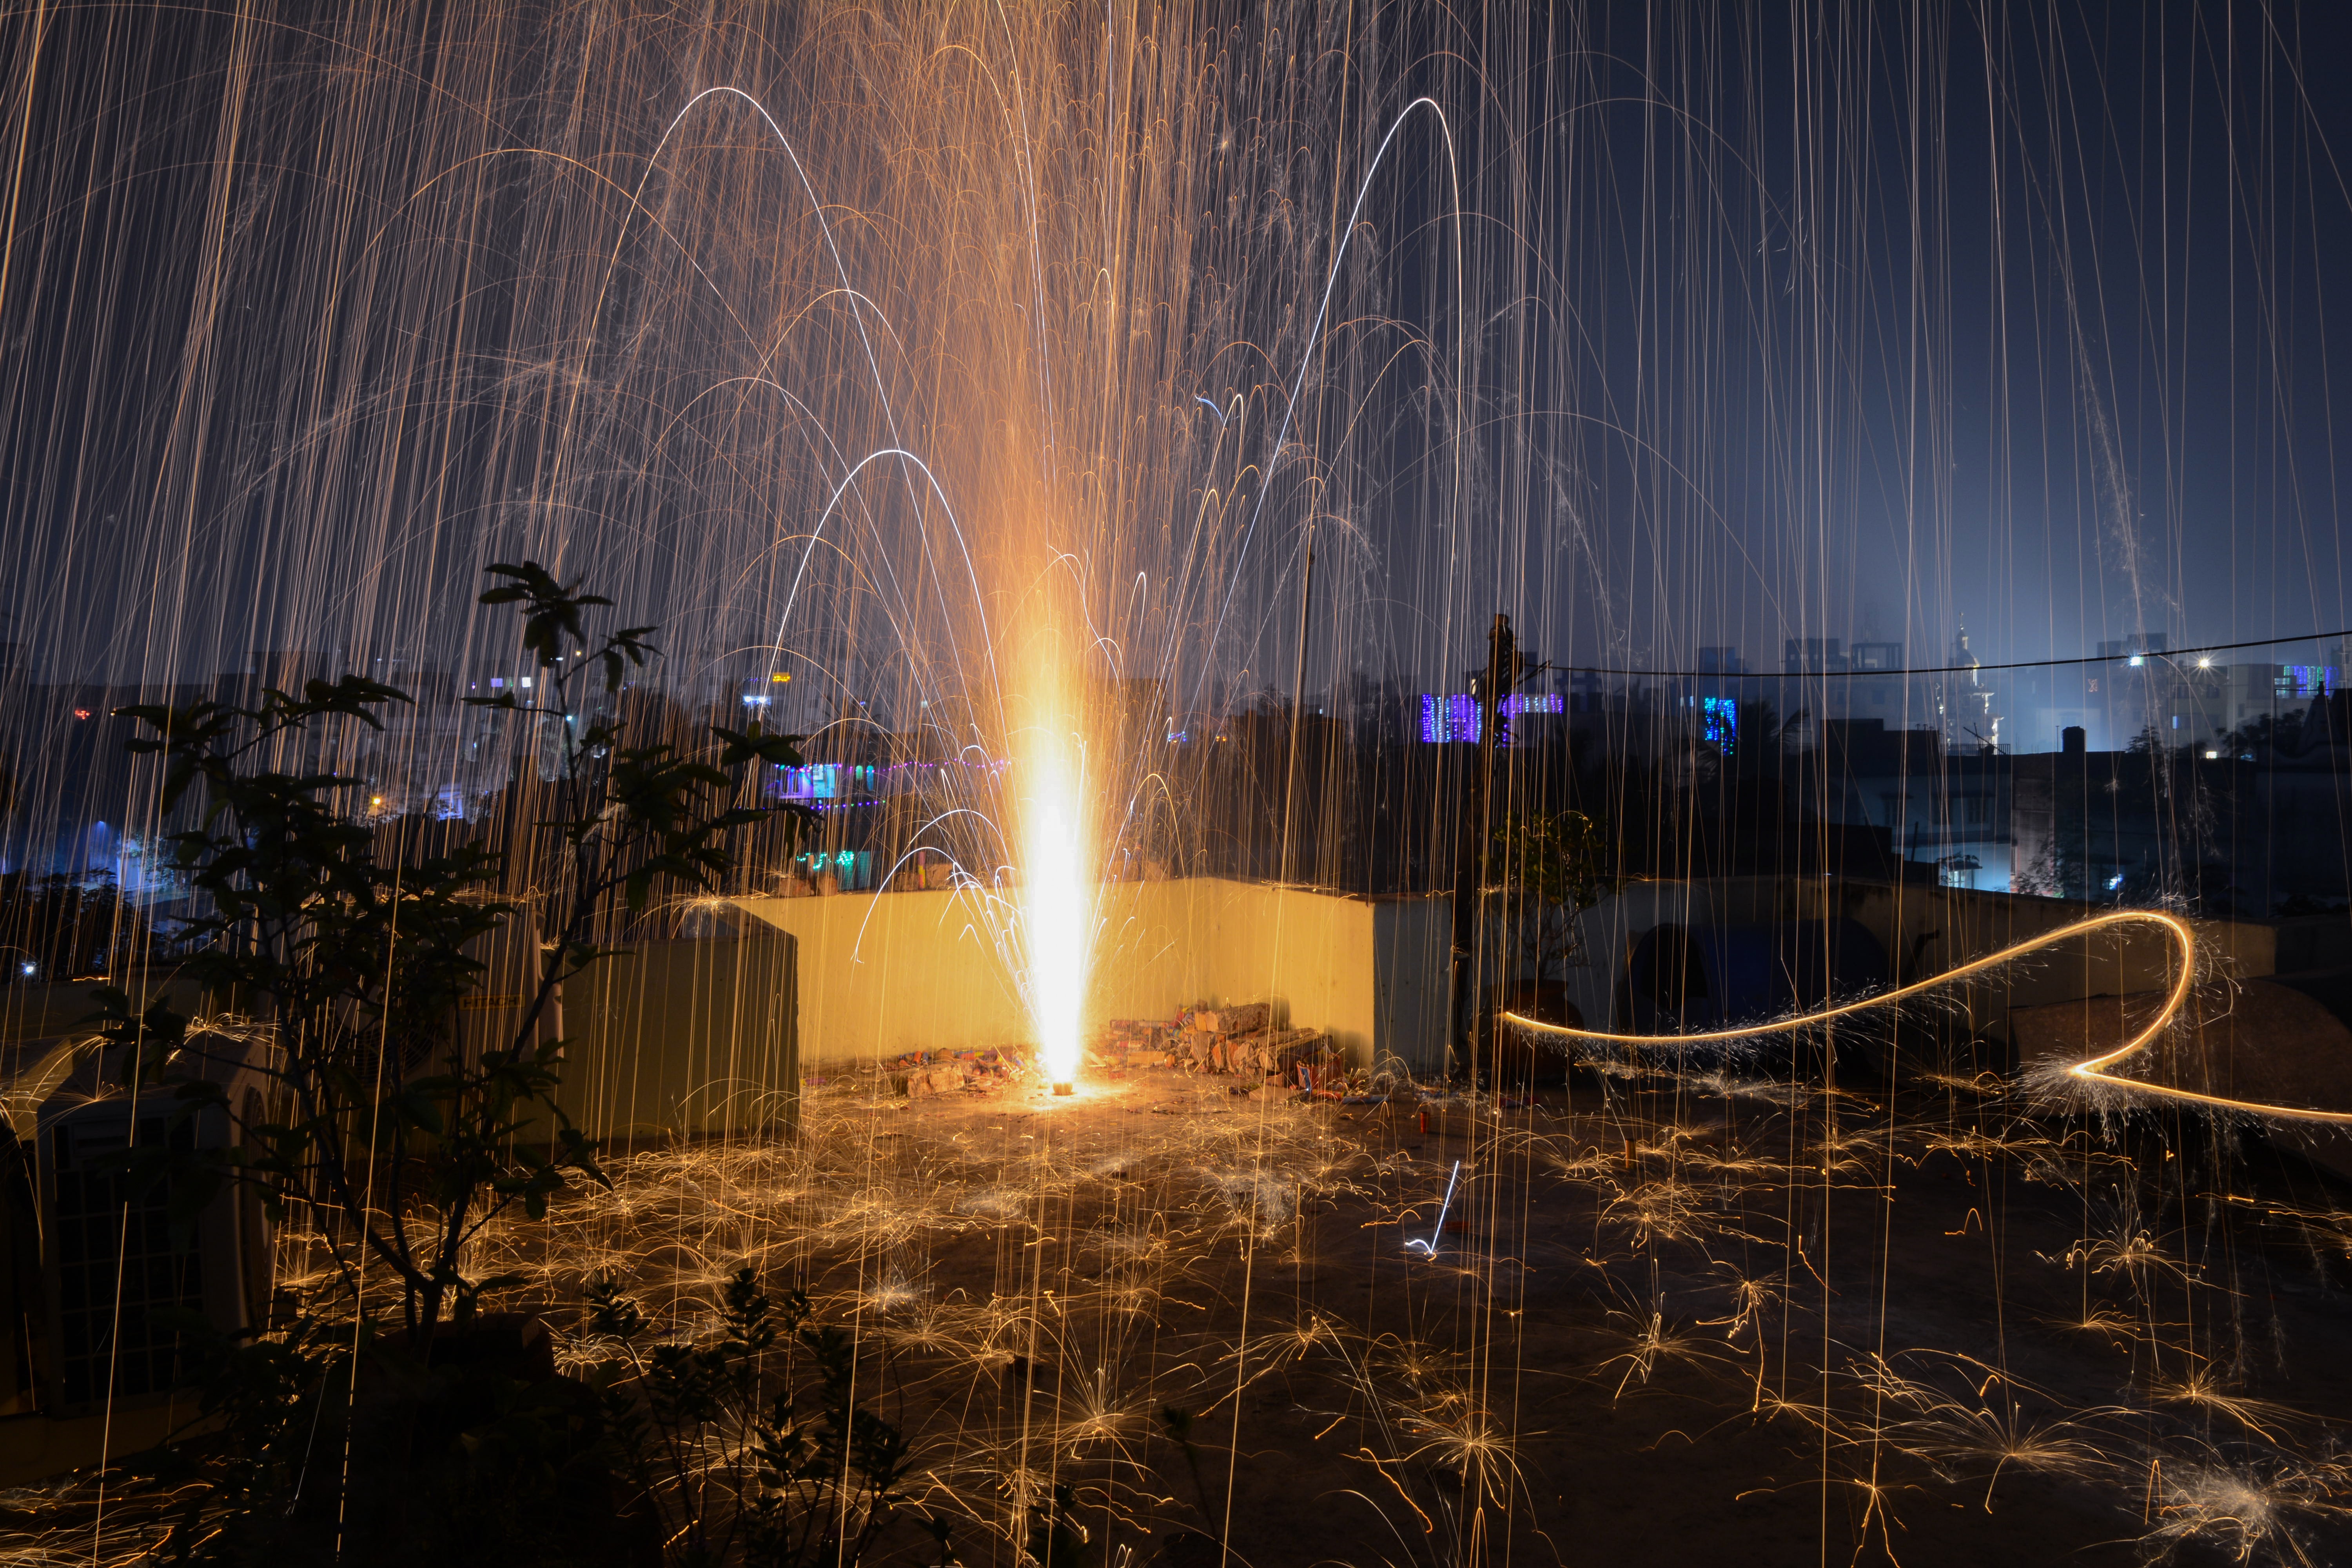
water, light, night, fountain, lighting, tree, sky, water feature, plant, electricity